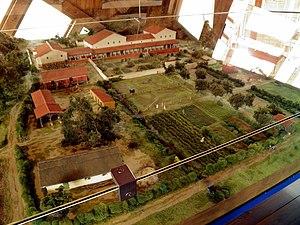
L'architecture romaine est l'art de concevoir des espaces et de bâtir des édifices qui se développe durant la Rome antique, du Vᵉ siècle av. J.-C. au IVᵉ siècle apr. J.-C. Elle adopte certains aspects de l'architecture de la Grèce antique de façons directe et indirecte à travers les contacts avec la Grande-Grèce et par l'utilisation des techniques de l'architecture étrusque qui trouve elle-même son origine dans l'architecture grecque. On retrouve ainsi dans les monuments romains l'esthétisme des bâtiments grecs avec l'utilisation des ordres architecturaux et du marbre qui se mélange aux techniques héritées des étrusques, comme leur savoir-faire en matière d'ingénierie hydraulique.